Alfred Choubrac

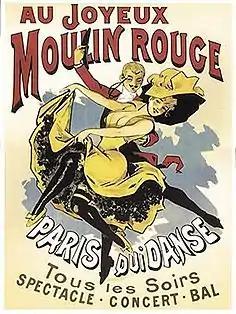
Advertising poster of the Moulin Rouge by Alfred Choubrac, 1896

Alfred Choubrac (30 December 1853 – 25 July 1902) was a French painter, illustrator, draughtsman, poster artist and costume designer. Together with Jules Chéret he is considered to be one of the pioneers of the modern coloured and illustrated poster of the Belle Époque in France, in particular in Paris.